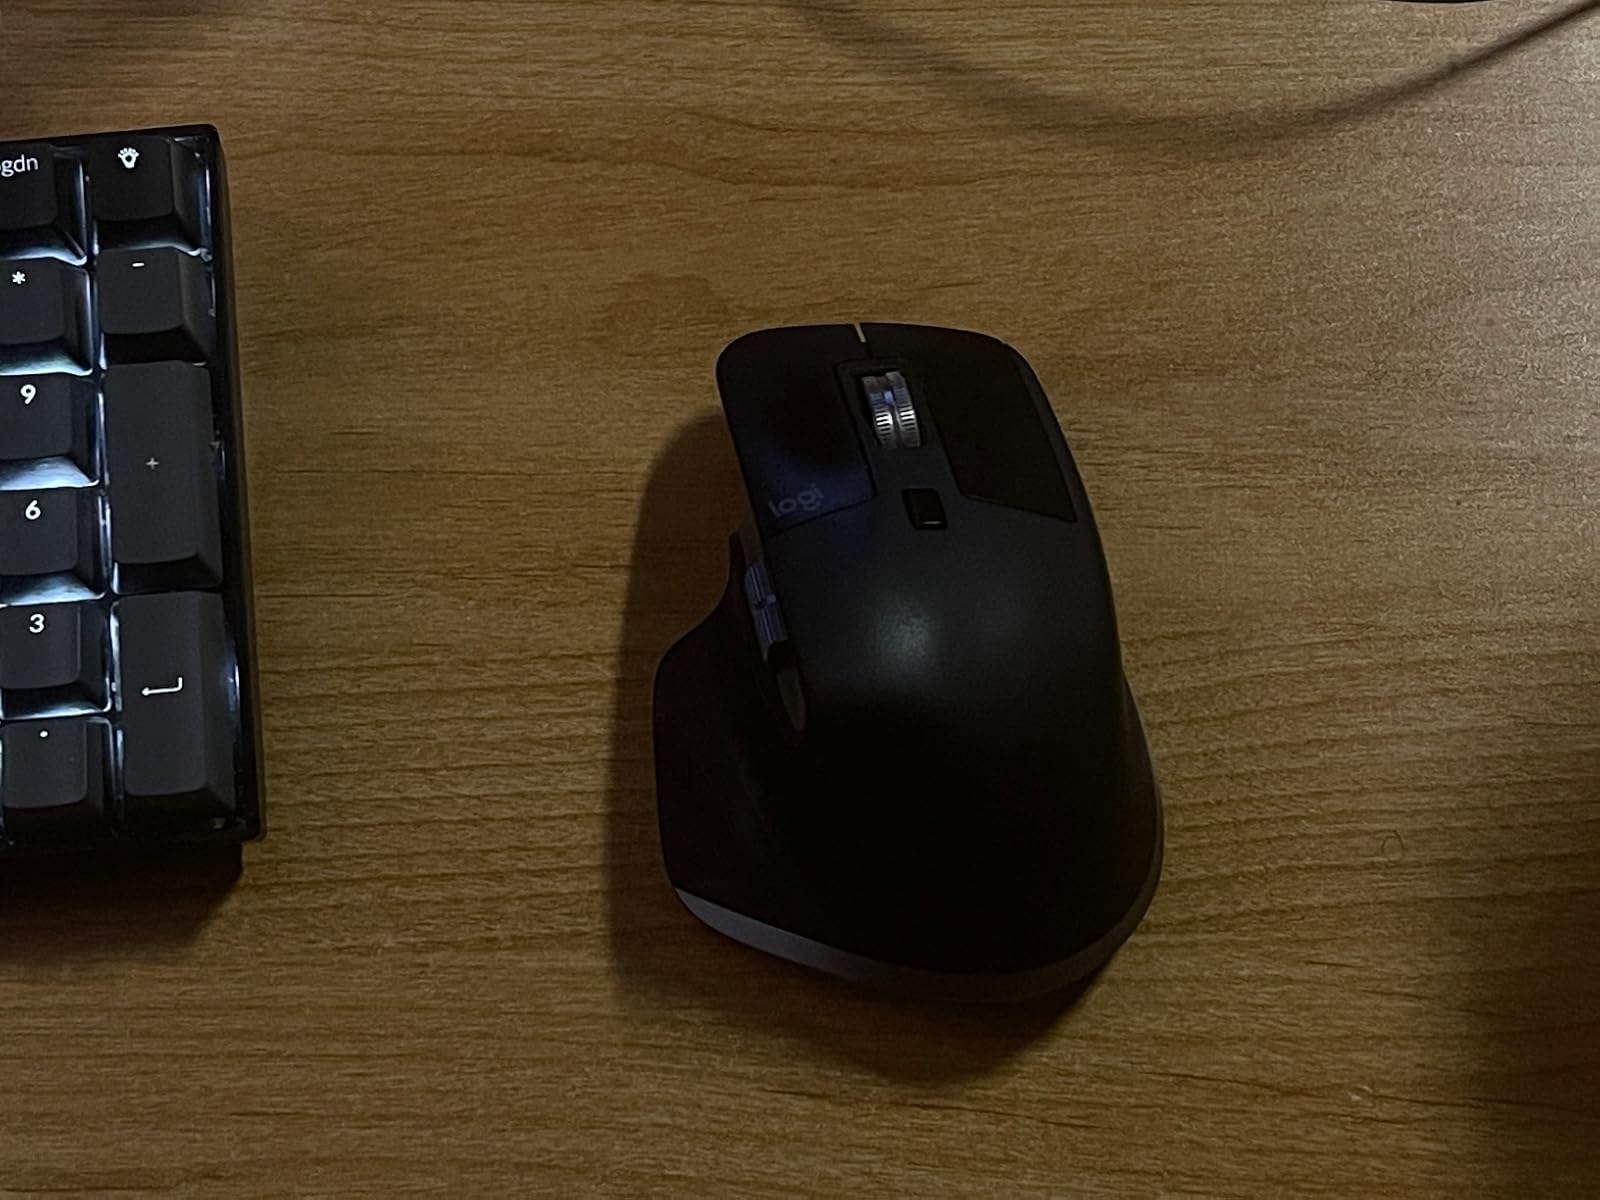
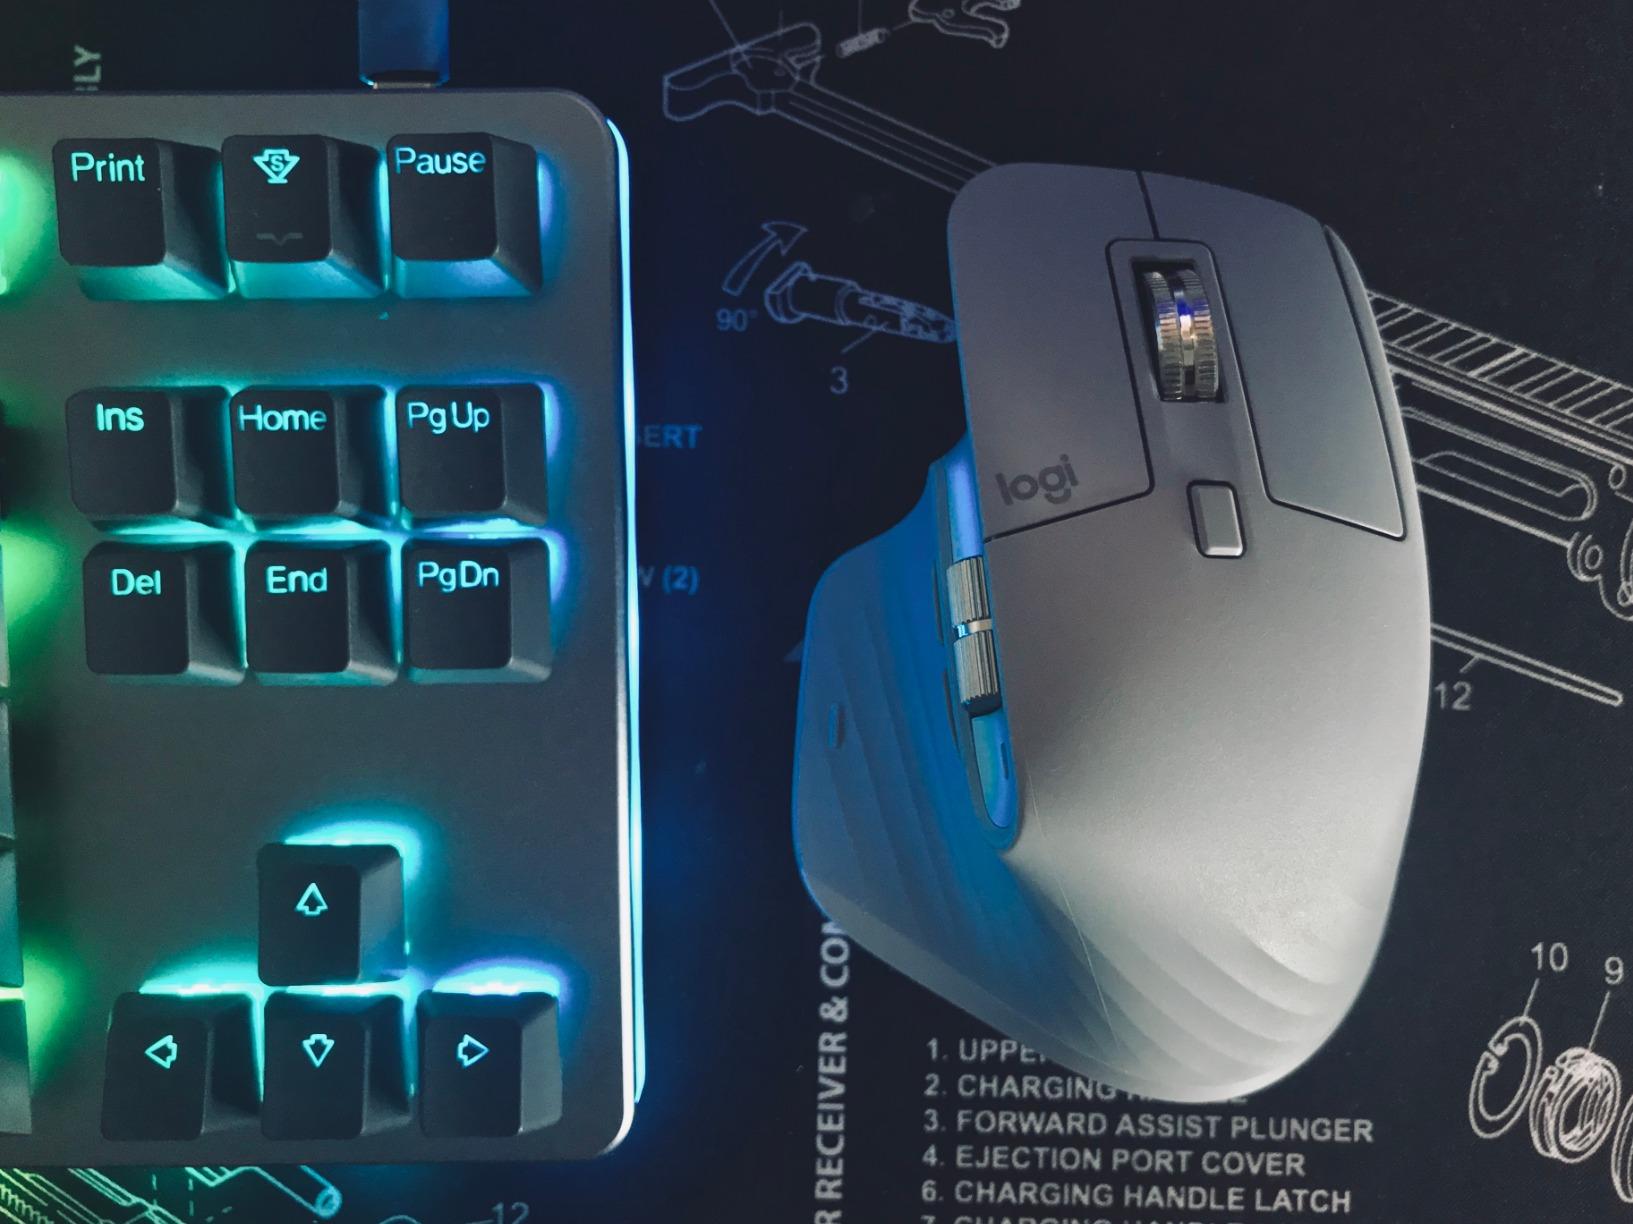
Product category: mouse
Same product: no